Shi Deru

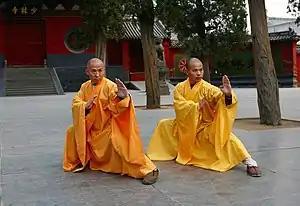
Shi Deru (left) with his Shaolin brother Shi Deyang

Shi Deru, born Liu Xiangyang, English name Shawn Liu, is a 31st generation Grandmaster of Shaolin kung fu. He was a close disciple of abbot Shi Suxi, and close Shaolin brother of Shi Deyang. His nickname is "iron leg".